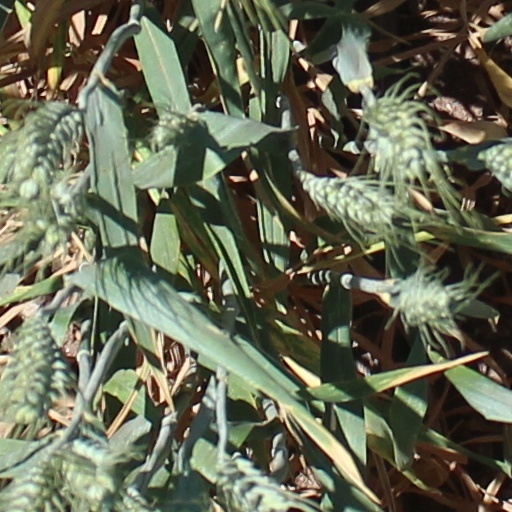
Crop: wheat